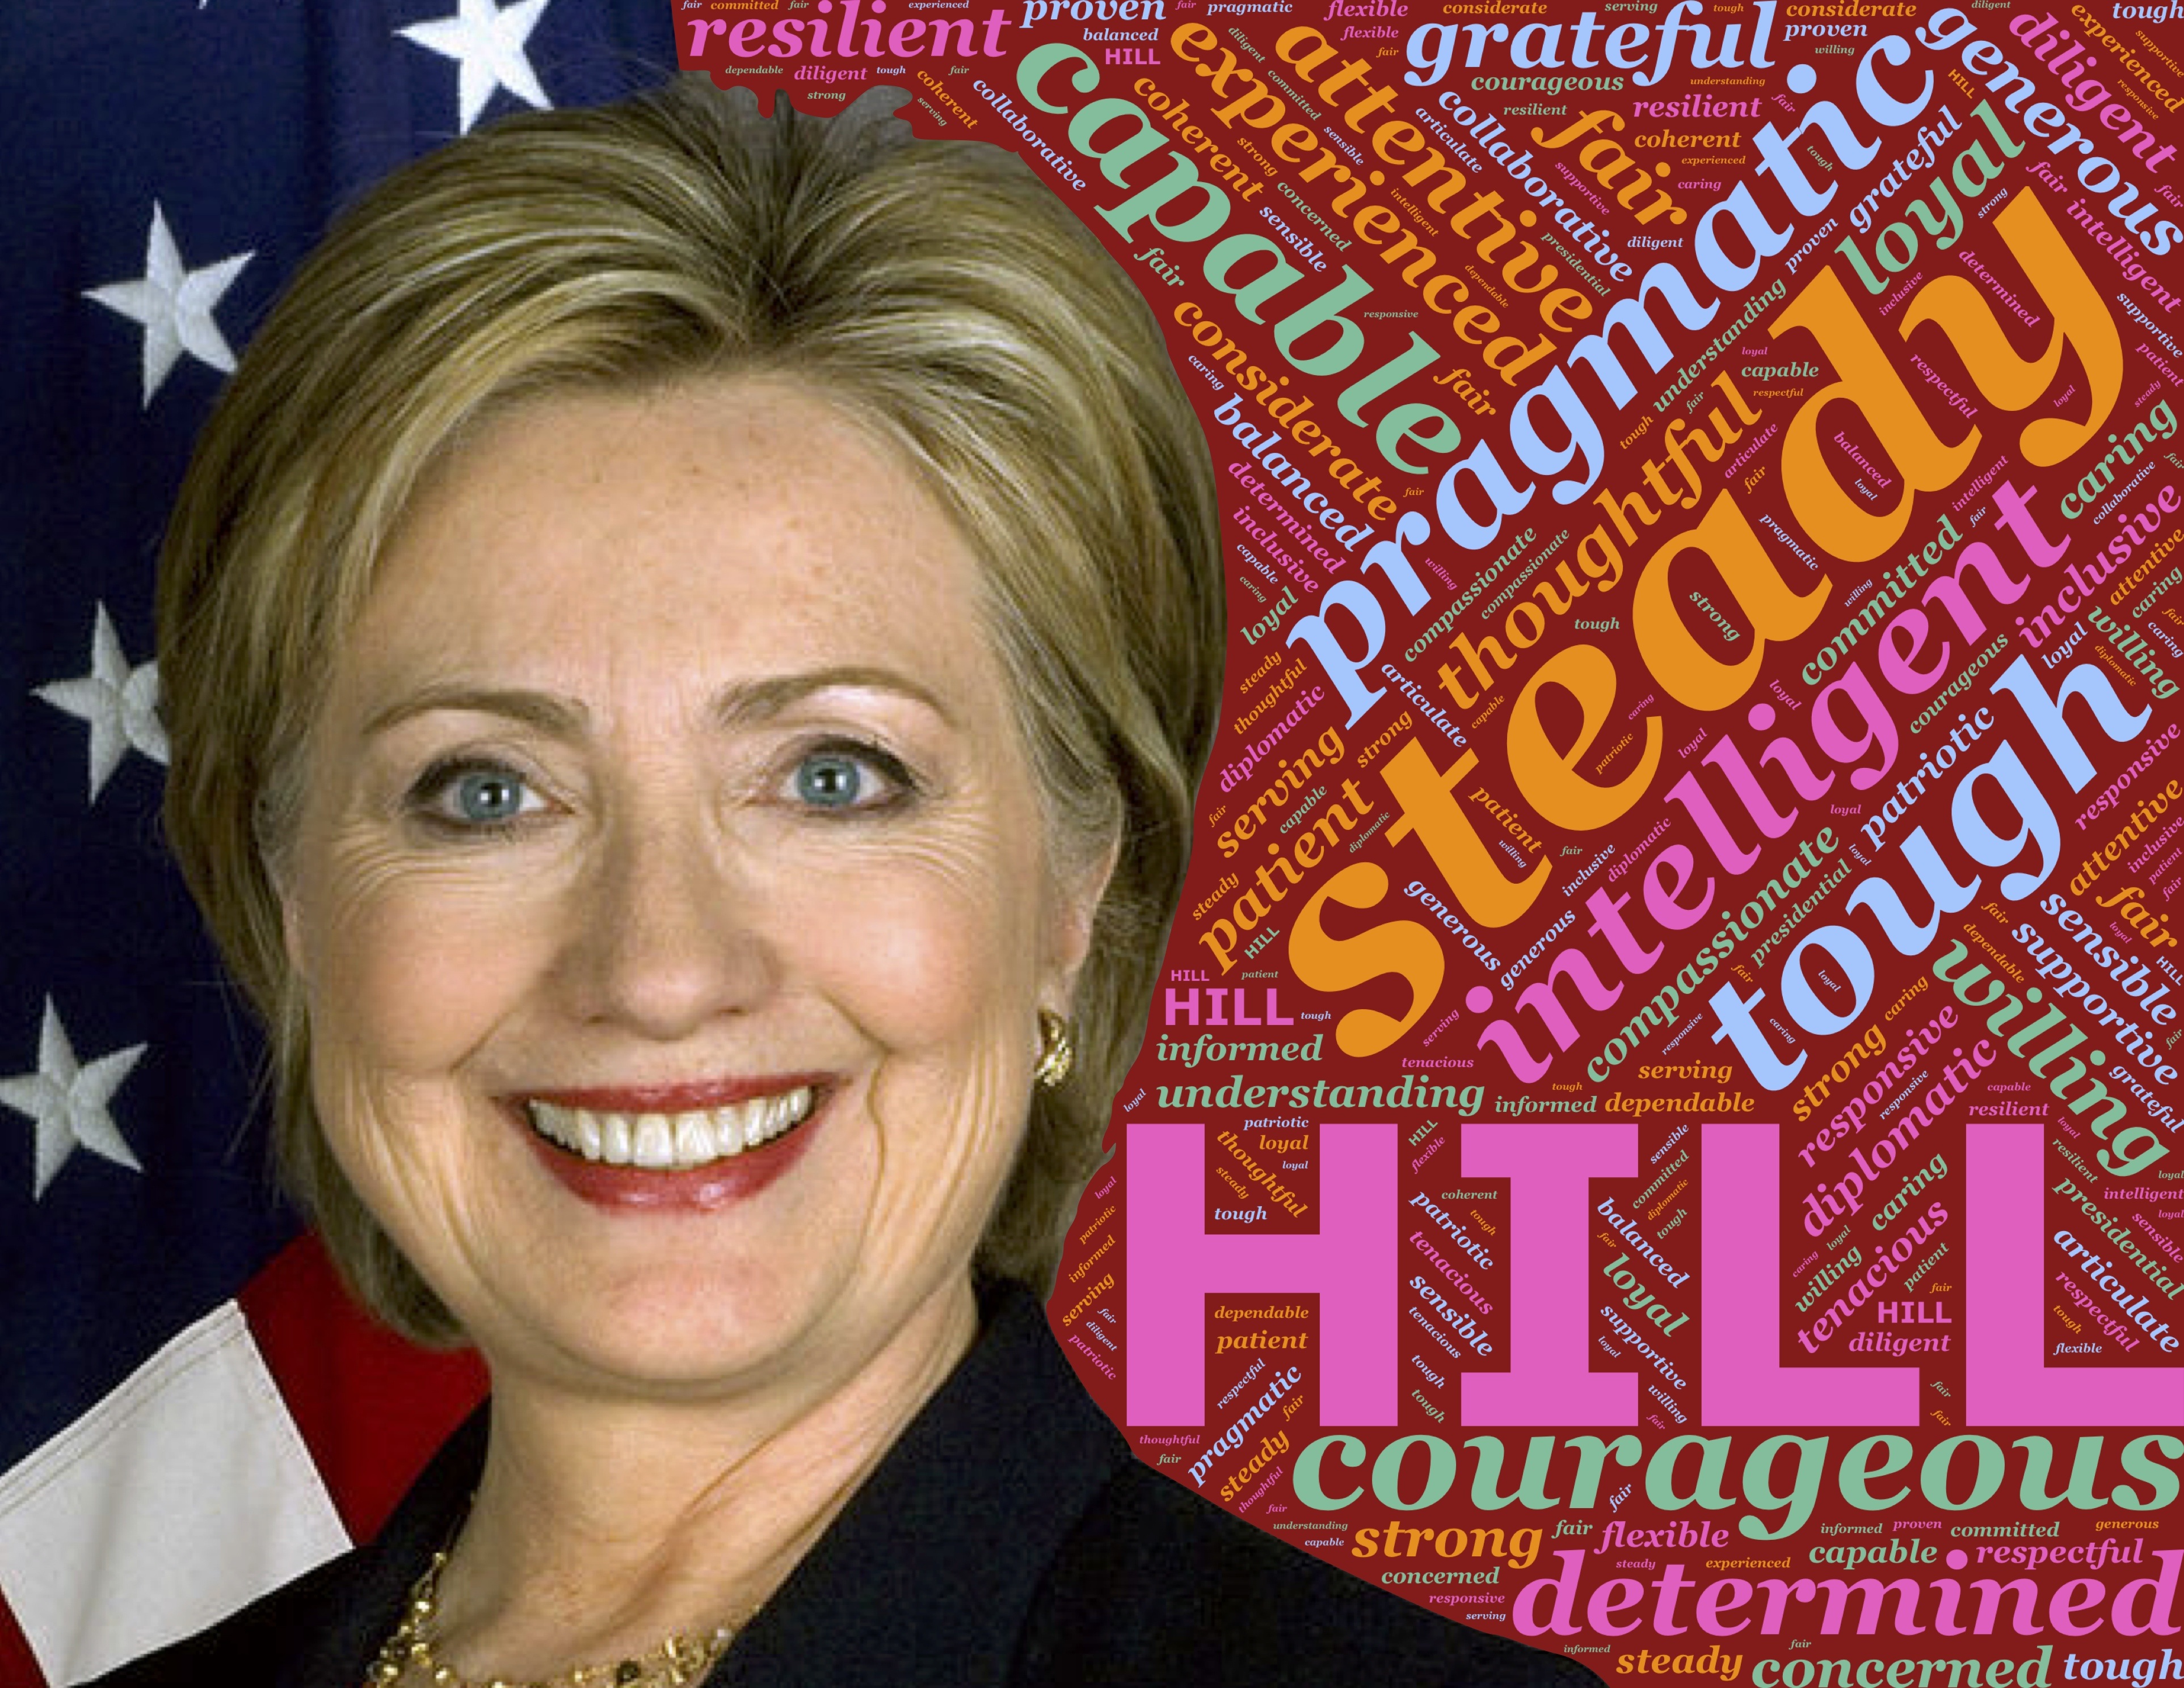
woman, flag, usa, smile, president, vote, 2016, american, cheek, iris, politics, blond, character, leadership, leader, election, voting, presidential, hillary, campaign, forehead, clinton, candidate, democratic, democrat, chin, album cover, public relations, socialite, photo caption